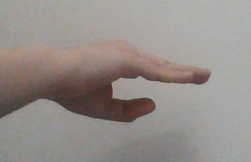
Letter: jeem